Borre, Denmark

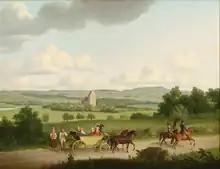
C. W. Eckersberg: "Borre Church, Møn, 1810".

Borre Church was built at the beginning of the 13th century in the Romanesque style with rounded arches. It is probably one of the oldest churches on the island as parts of the nave and choir are from the first half of the 13th century. The late-Gothic tower, porch and sacristy from about 1517 are built of brick.